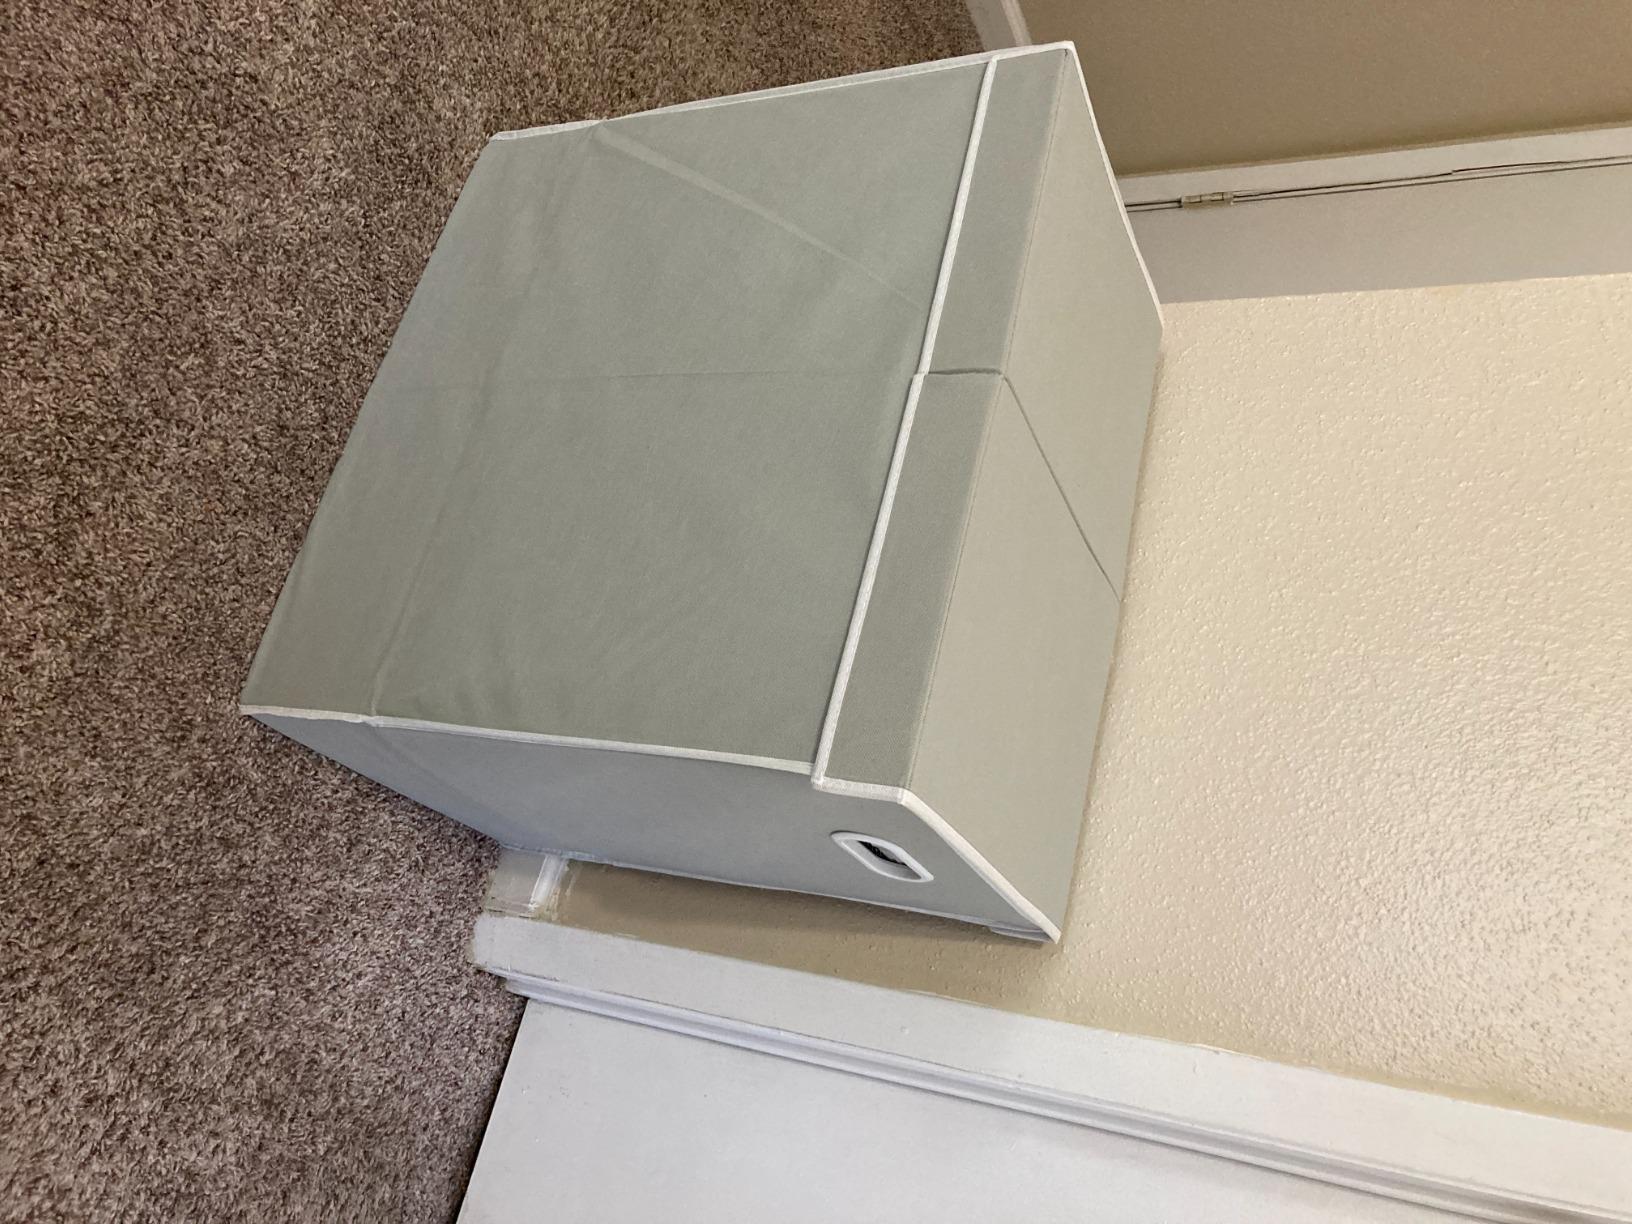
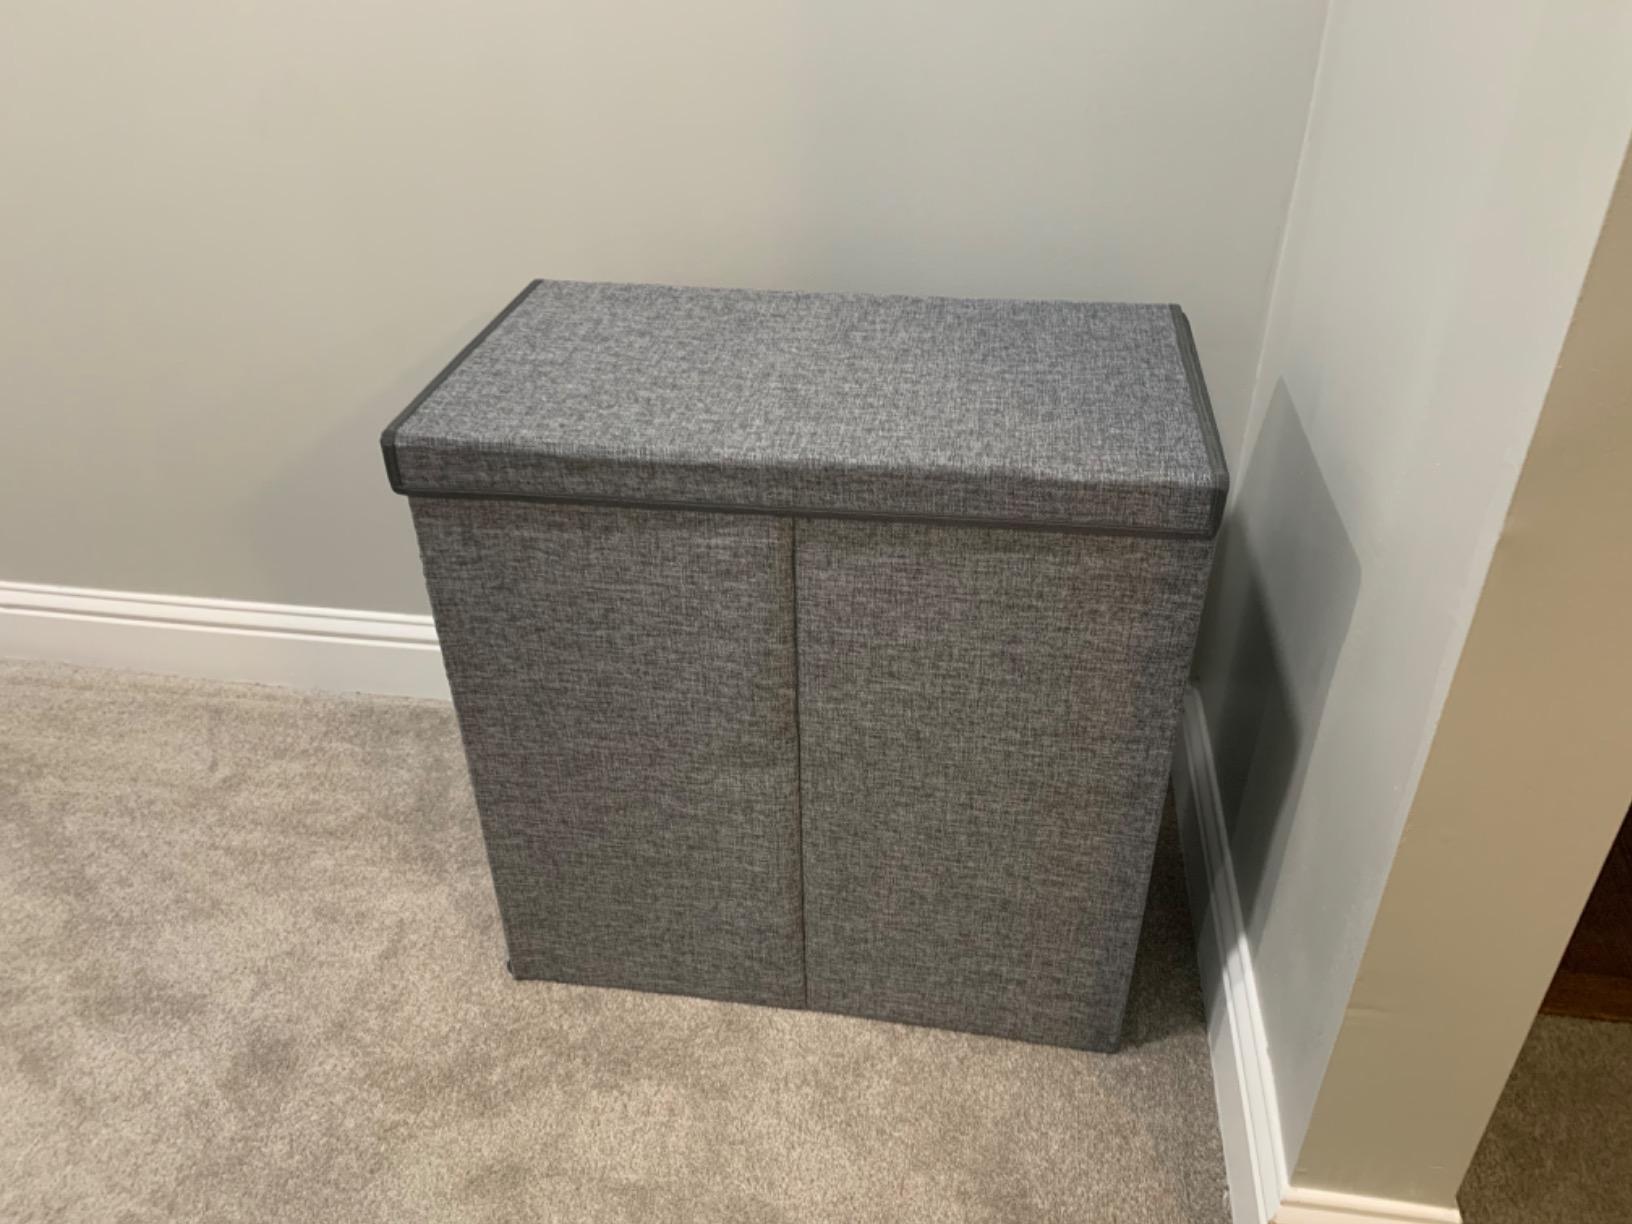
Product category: items_hamper
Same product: no